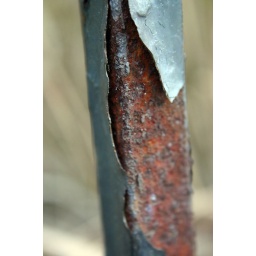
A rusty fence in a schoolyard close to home